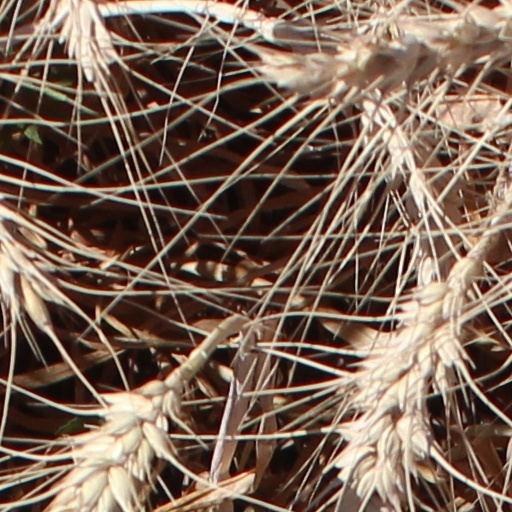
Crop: wheat